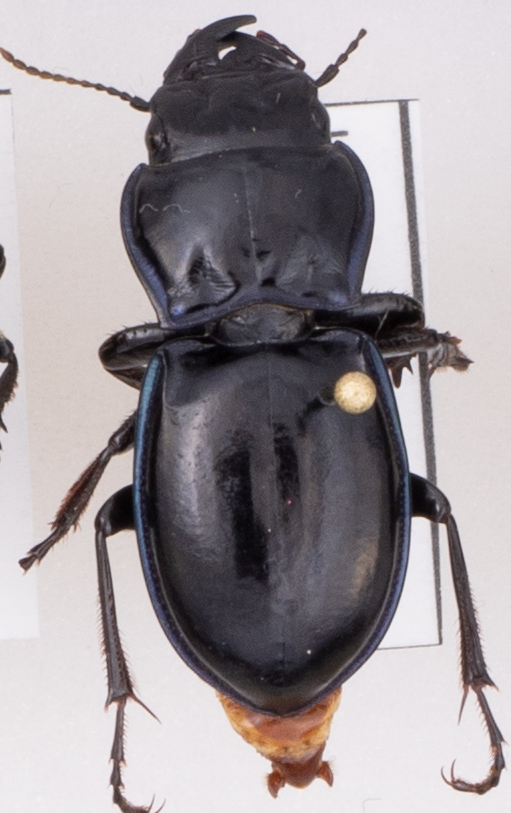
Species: Pasimachus elongatus
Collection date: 2021-08-04
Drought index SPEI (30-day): -1.106
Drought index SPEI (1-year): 0.03
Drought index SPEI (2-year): -0.446